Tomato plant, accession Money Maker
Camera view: tilt-top (135 deg); turntable rotation: 150 degrees
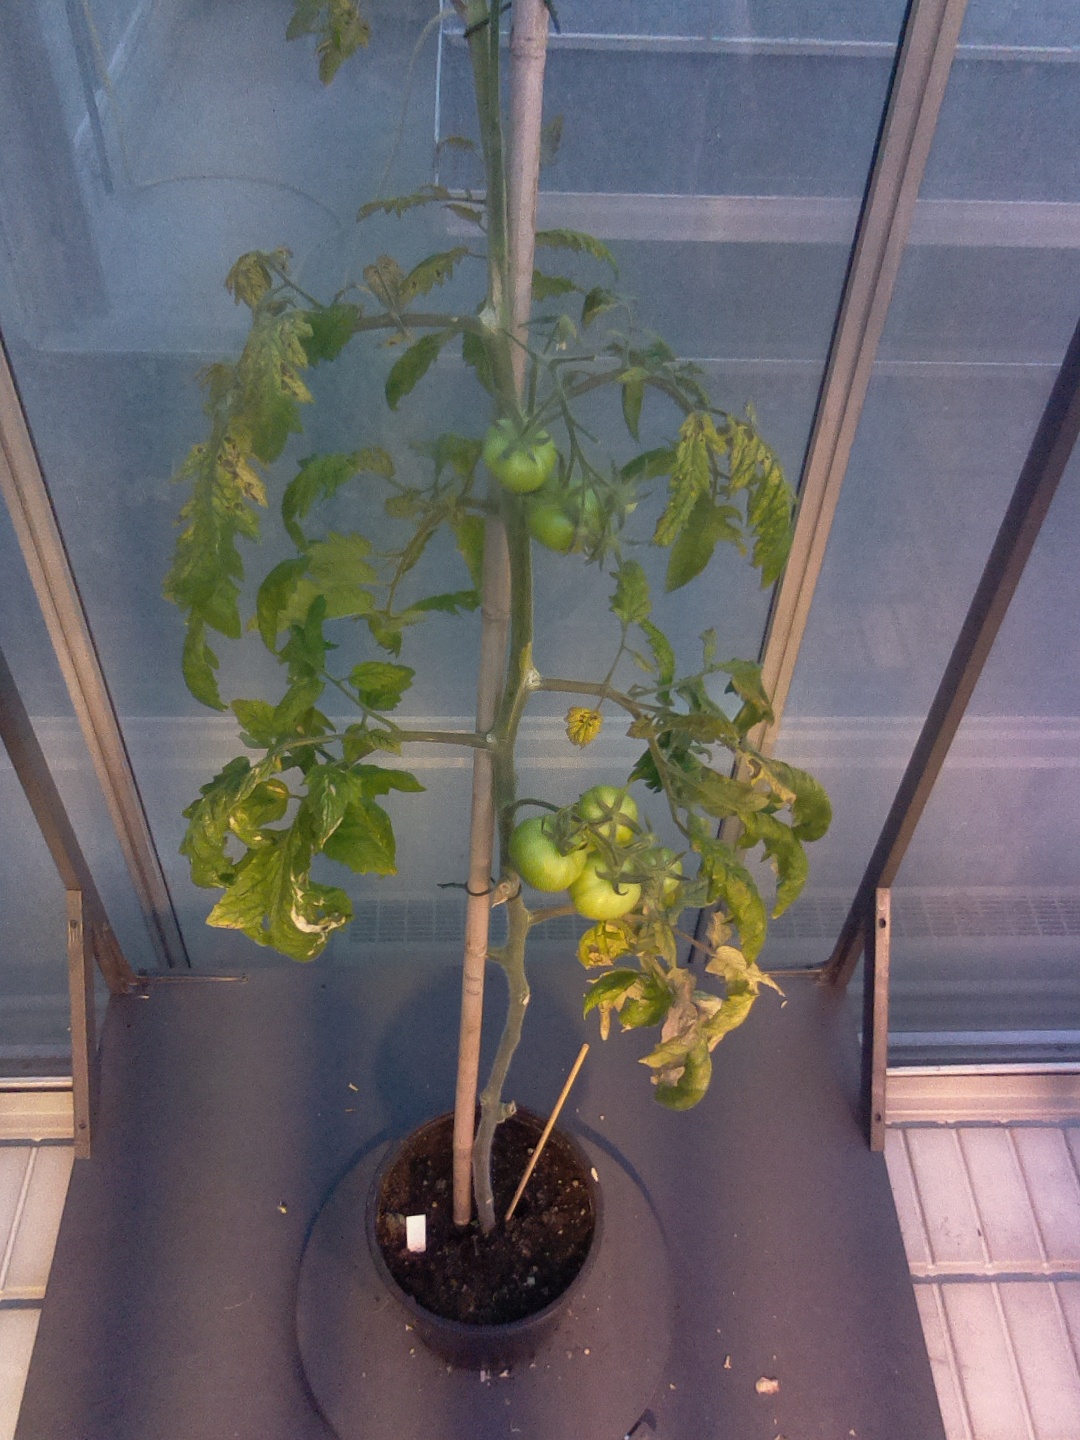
BBCH growth stage 79: 90% -100% of final fruit size